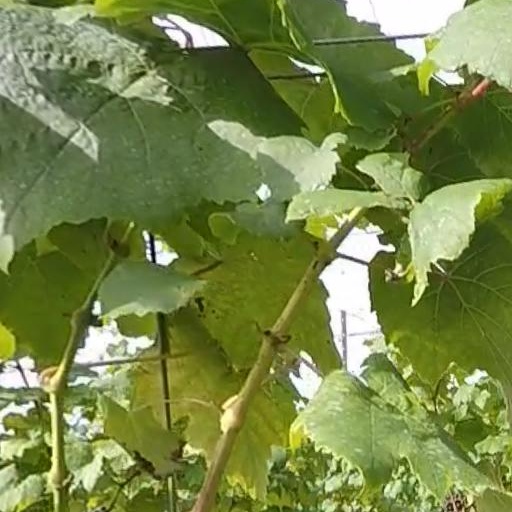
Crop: grape